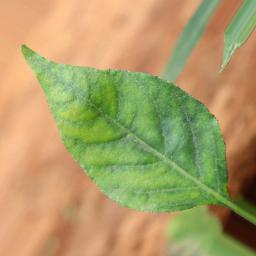
Label: healthy